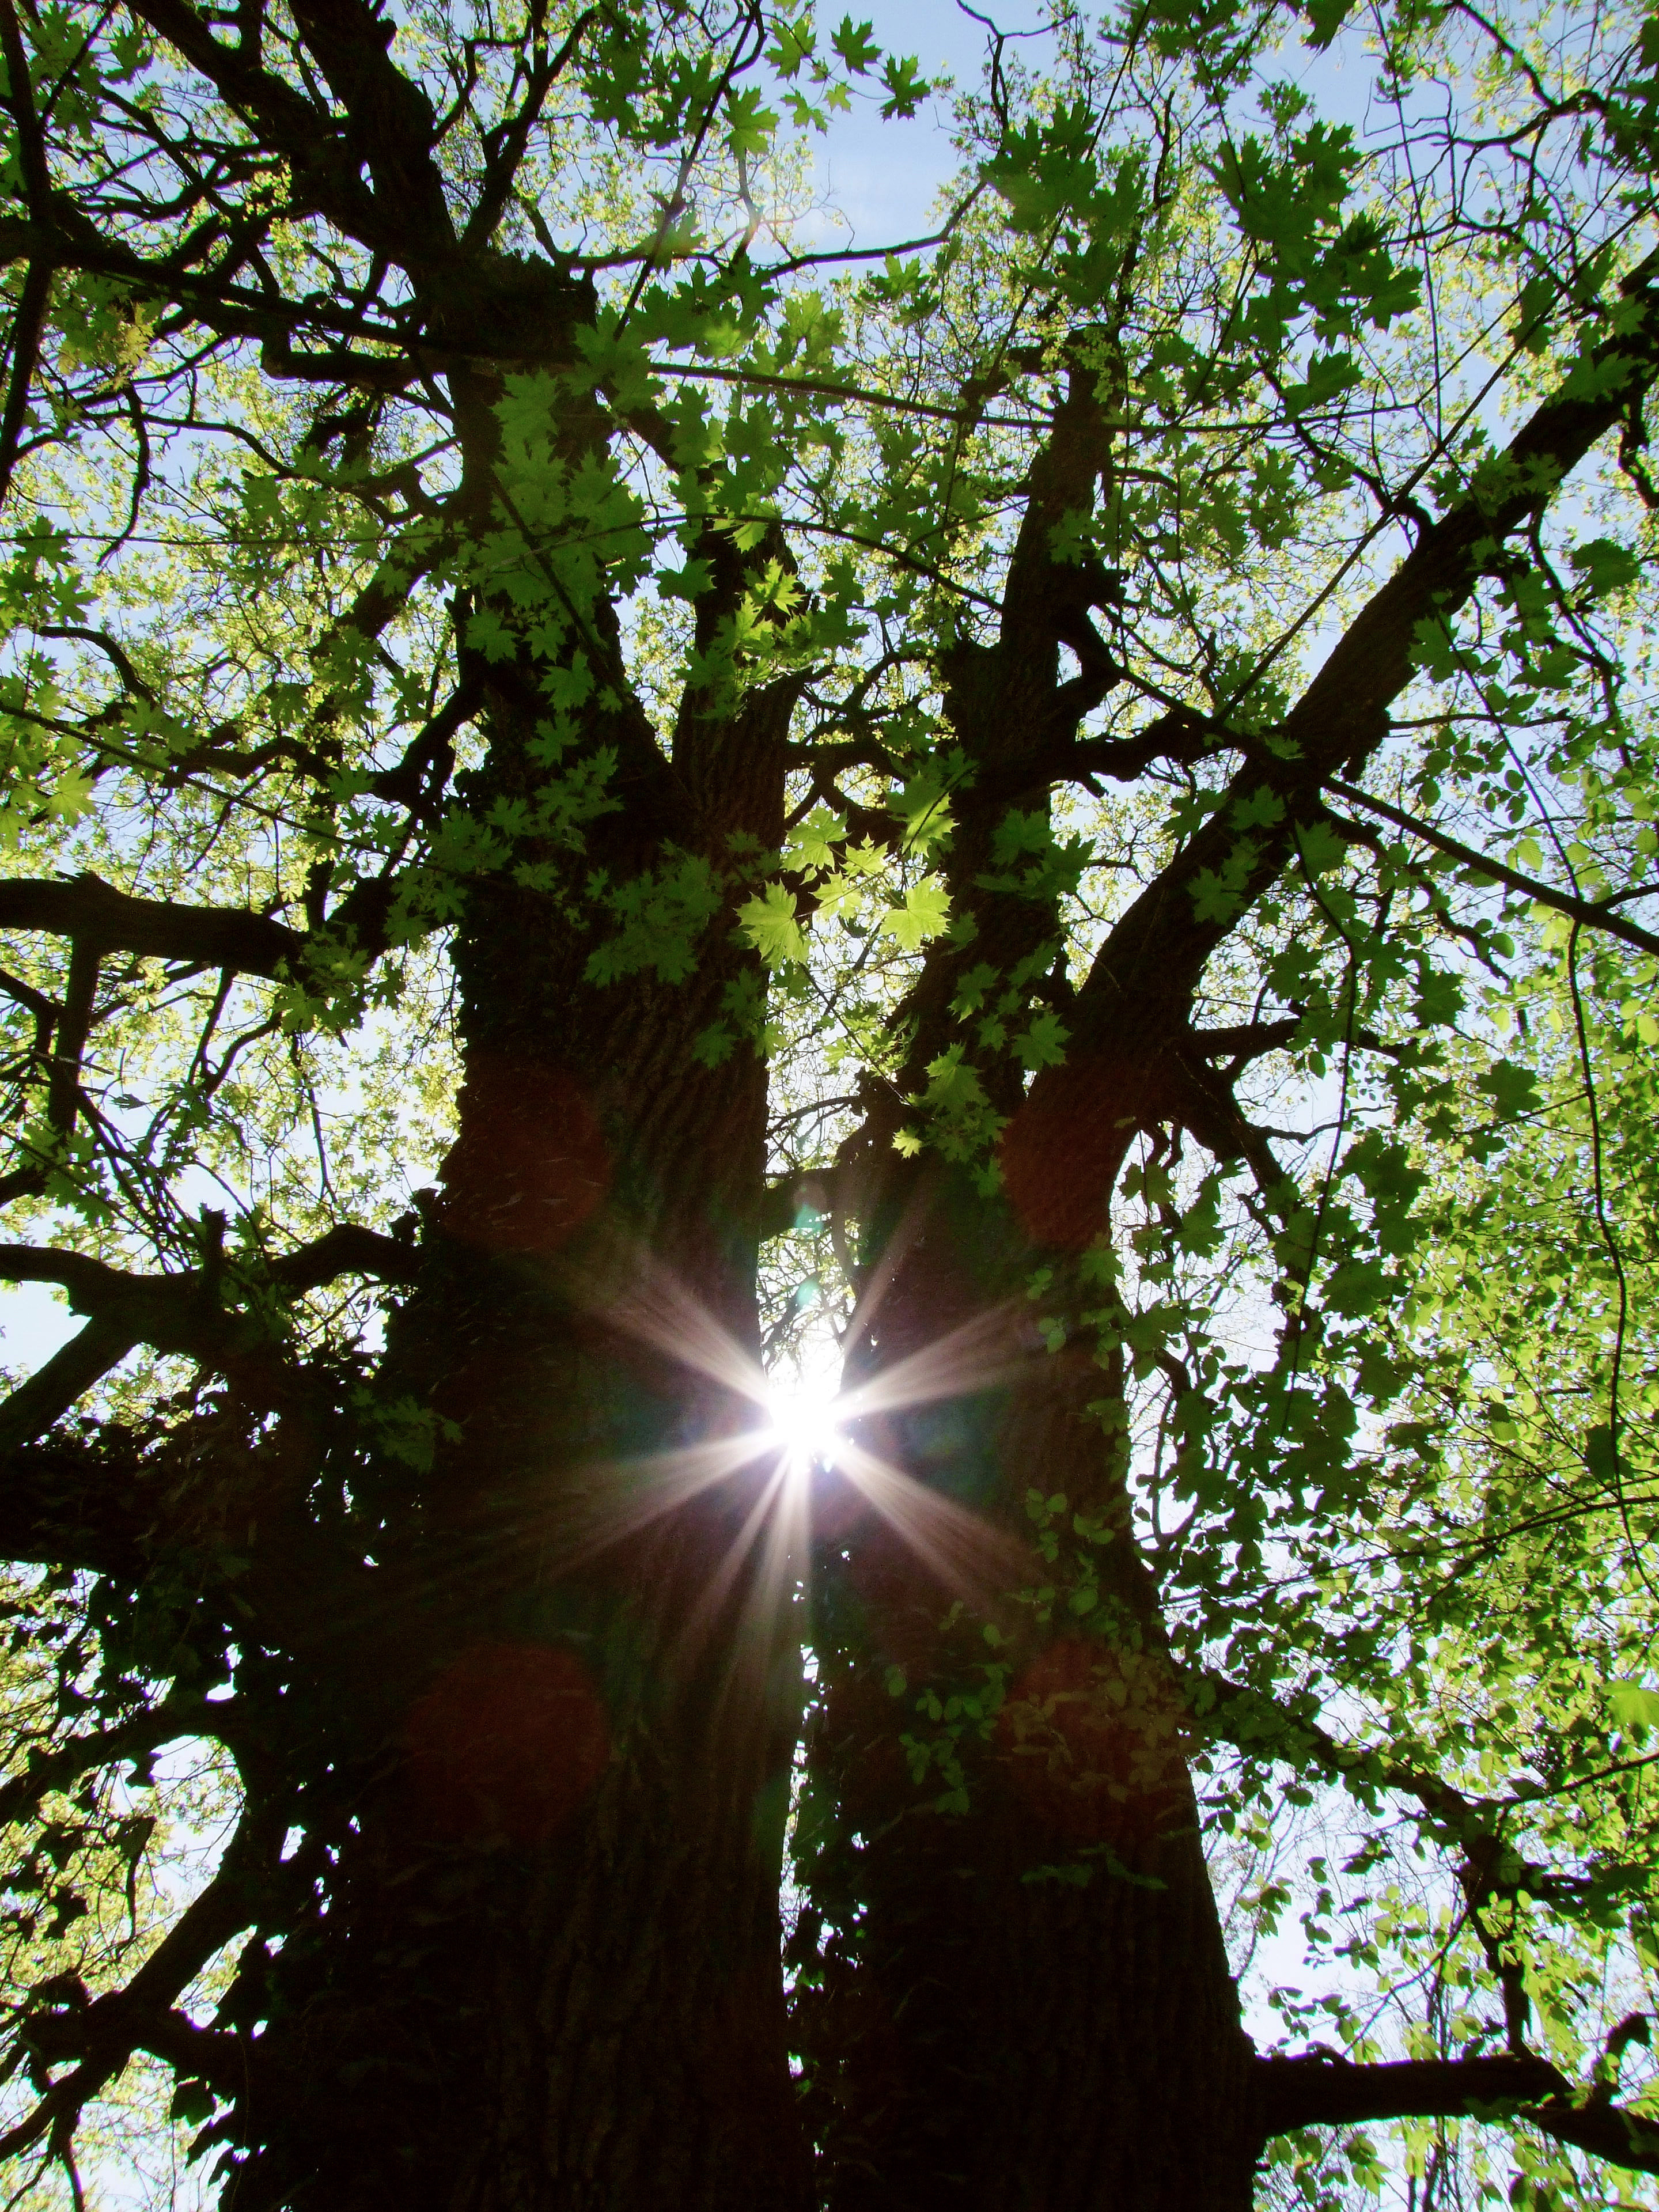
tree, forest, light, walk, hike, beautiful, leaf, hungary, branch, sunlight, vegetation, woody plant, plant, natural environment, trunk, spring, sky, old growth forest, valdivian temperate rain forest, lens flare, temperate broadleaf and mixed forest, jungle, woodland, twig